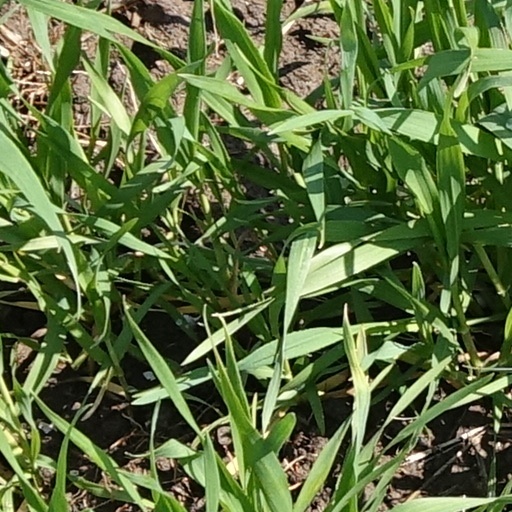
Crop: wheat